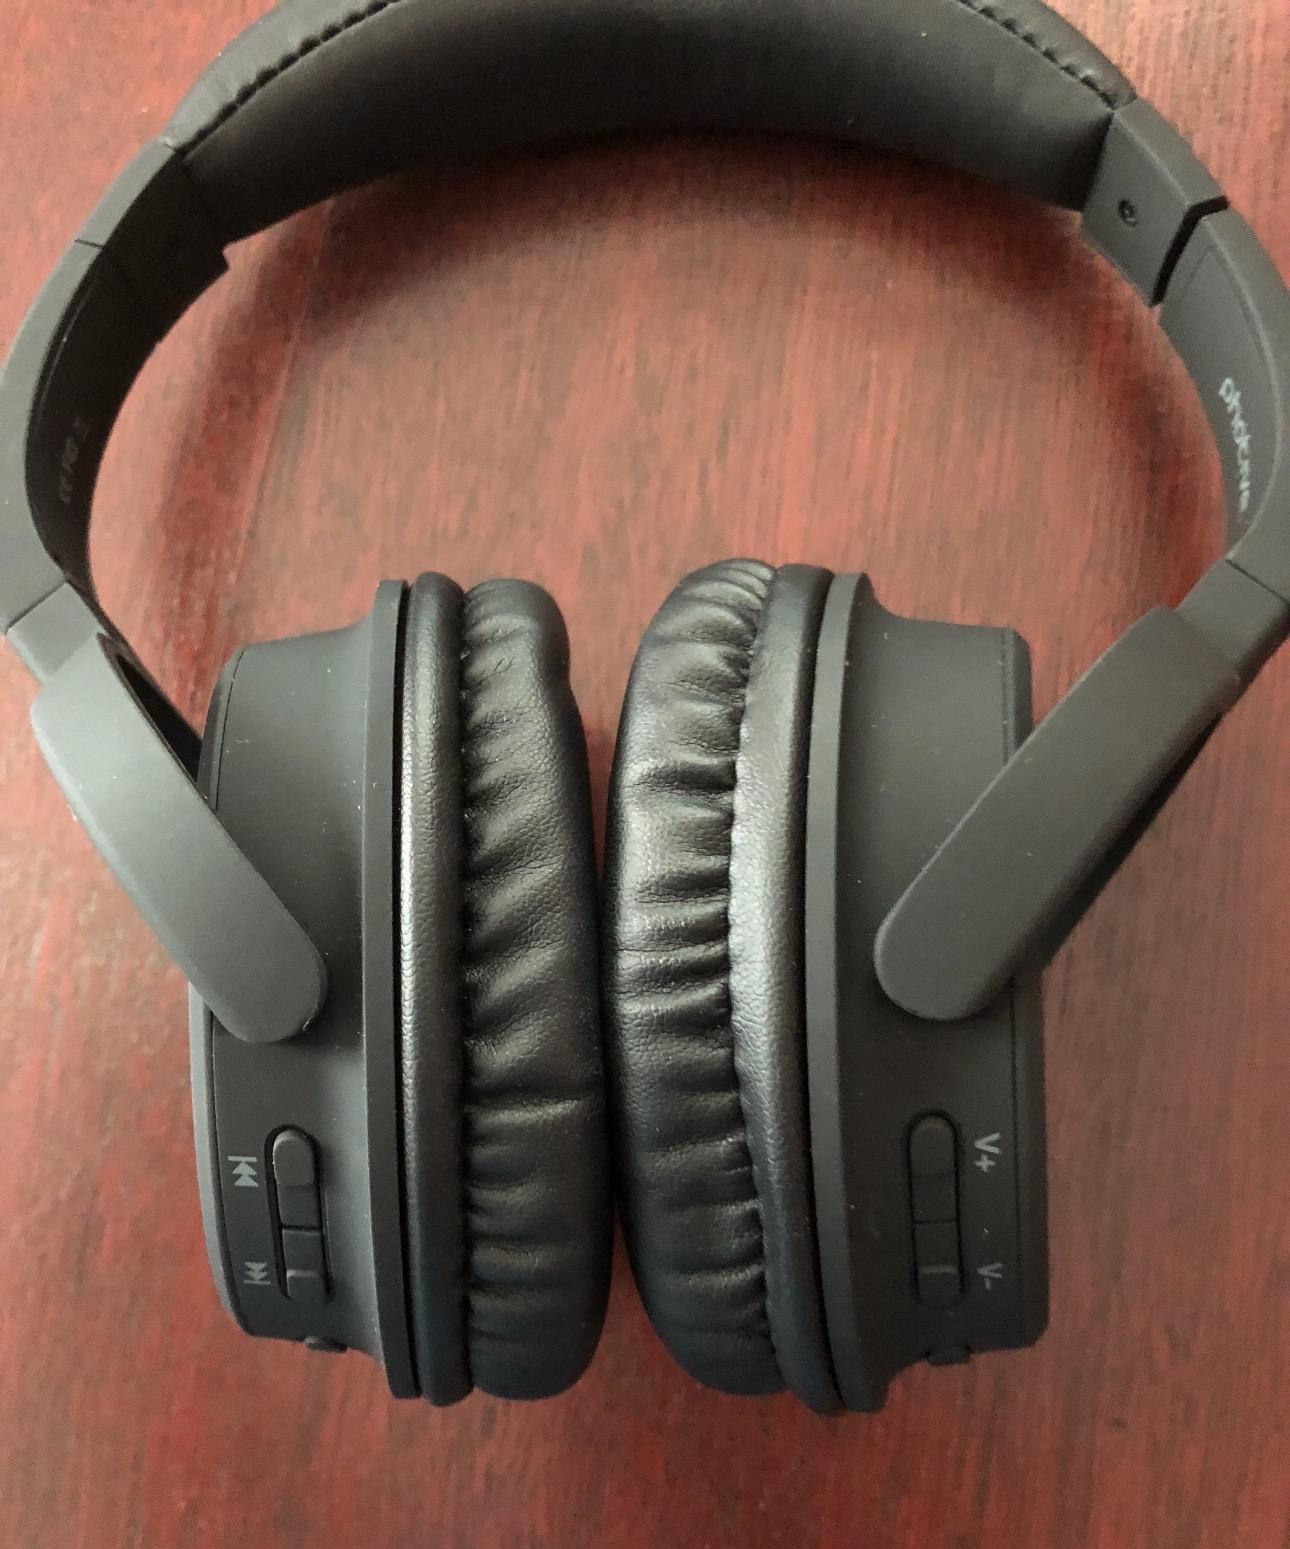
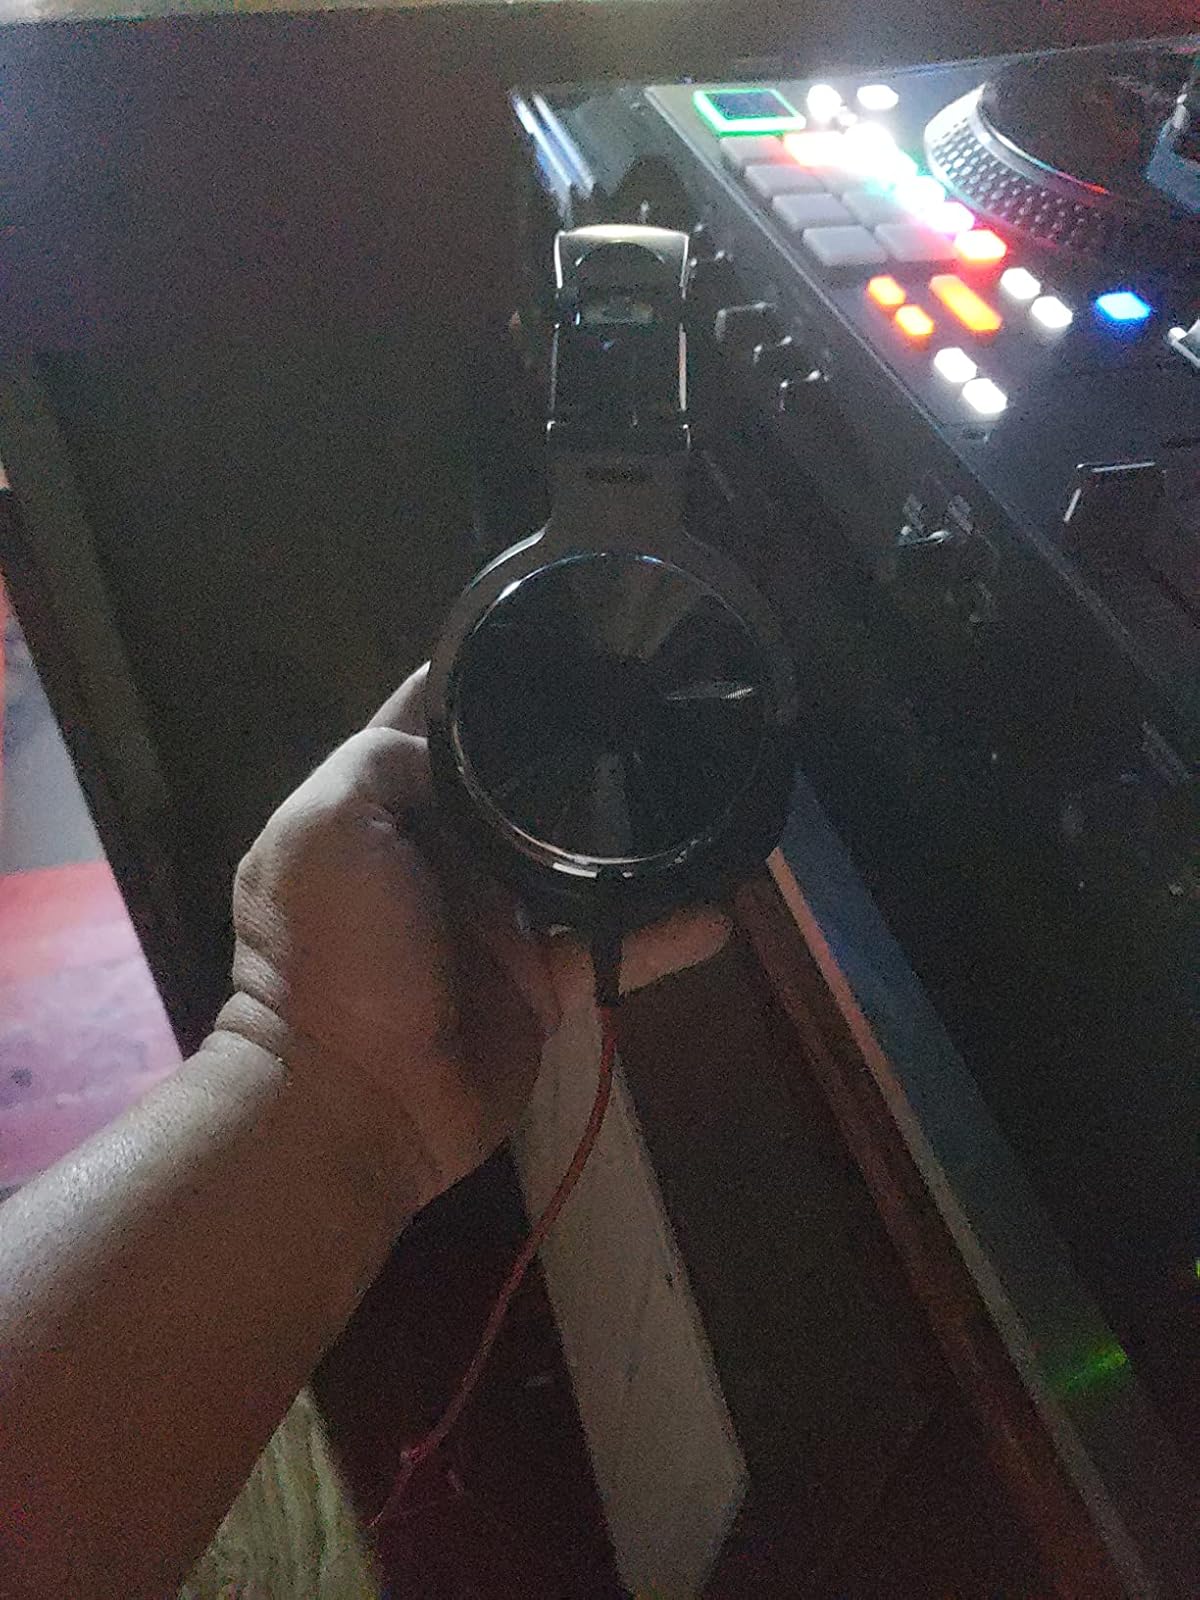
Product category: headphones
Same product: no